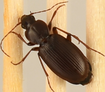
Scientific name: Synuchus impunctatus
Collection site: Bartlett Experimental Forest NEON (BART), plot BART_002